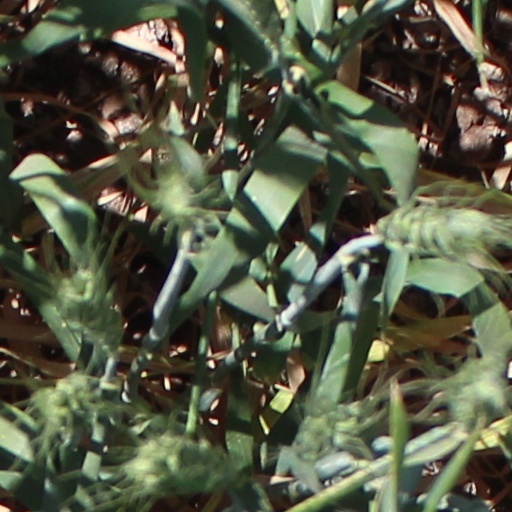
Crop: wheat